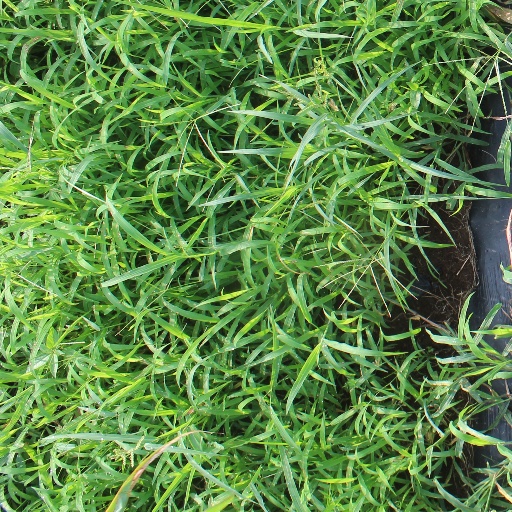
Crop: sorghum